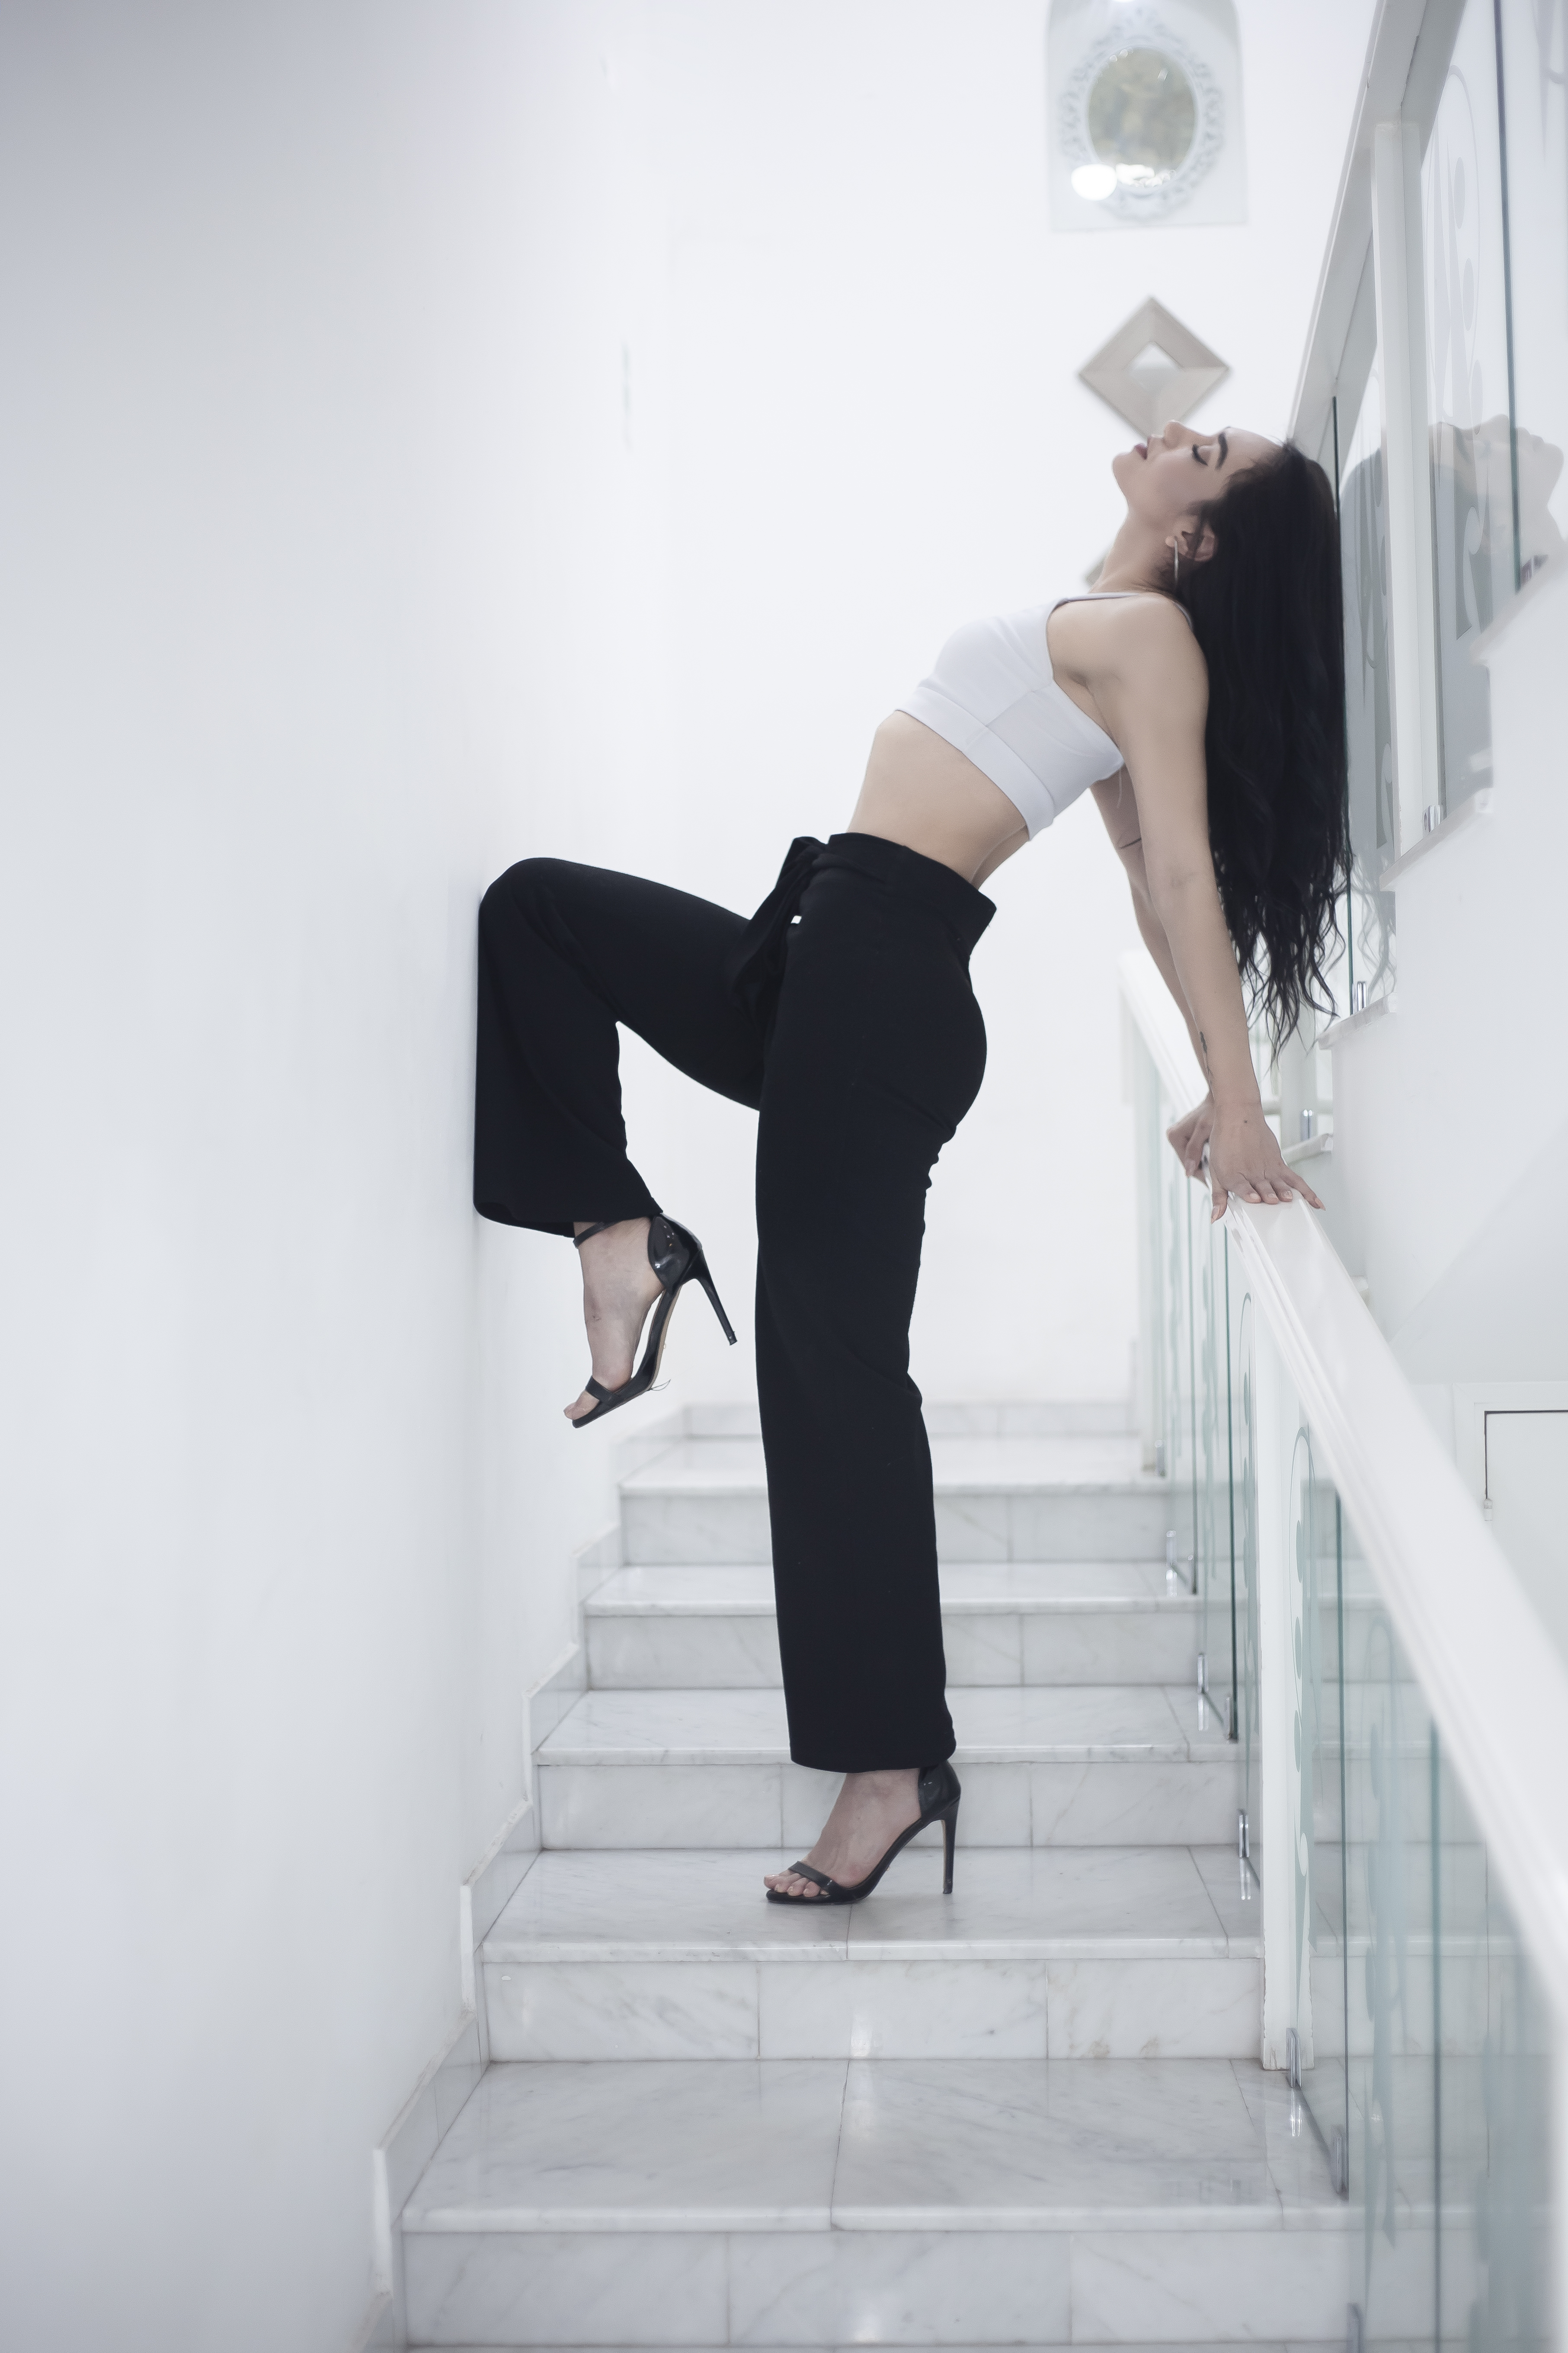
model, leg, flash photography, stairs, sleeve, knee, waist, thigh, gesture, grey, fashion design, elbow, sportswear, beauty, human leg, fashion model, comfort, denim, sitting, t shirt, abdomen, foot, calf, art model, illustration, symmetry, monochrome, handrail, room, photo shoot, ankle